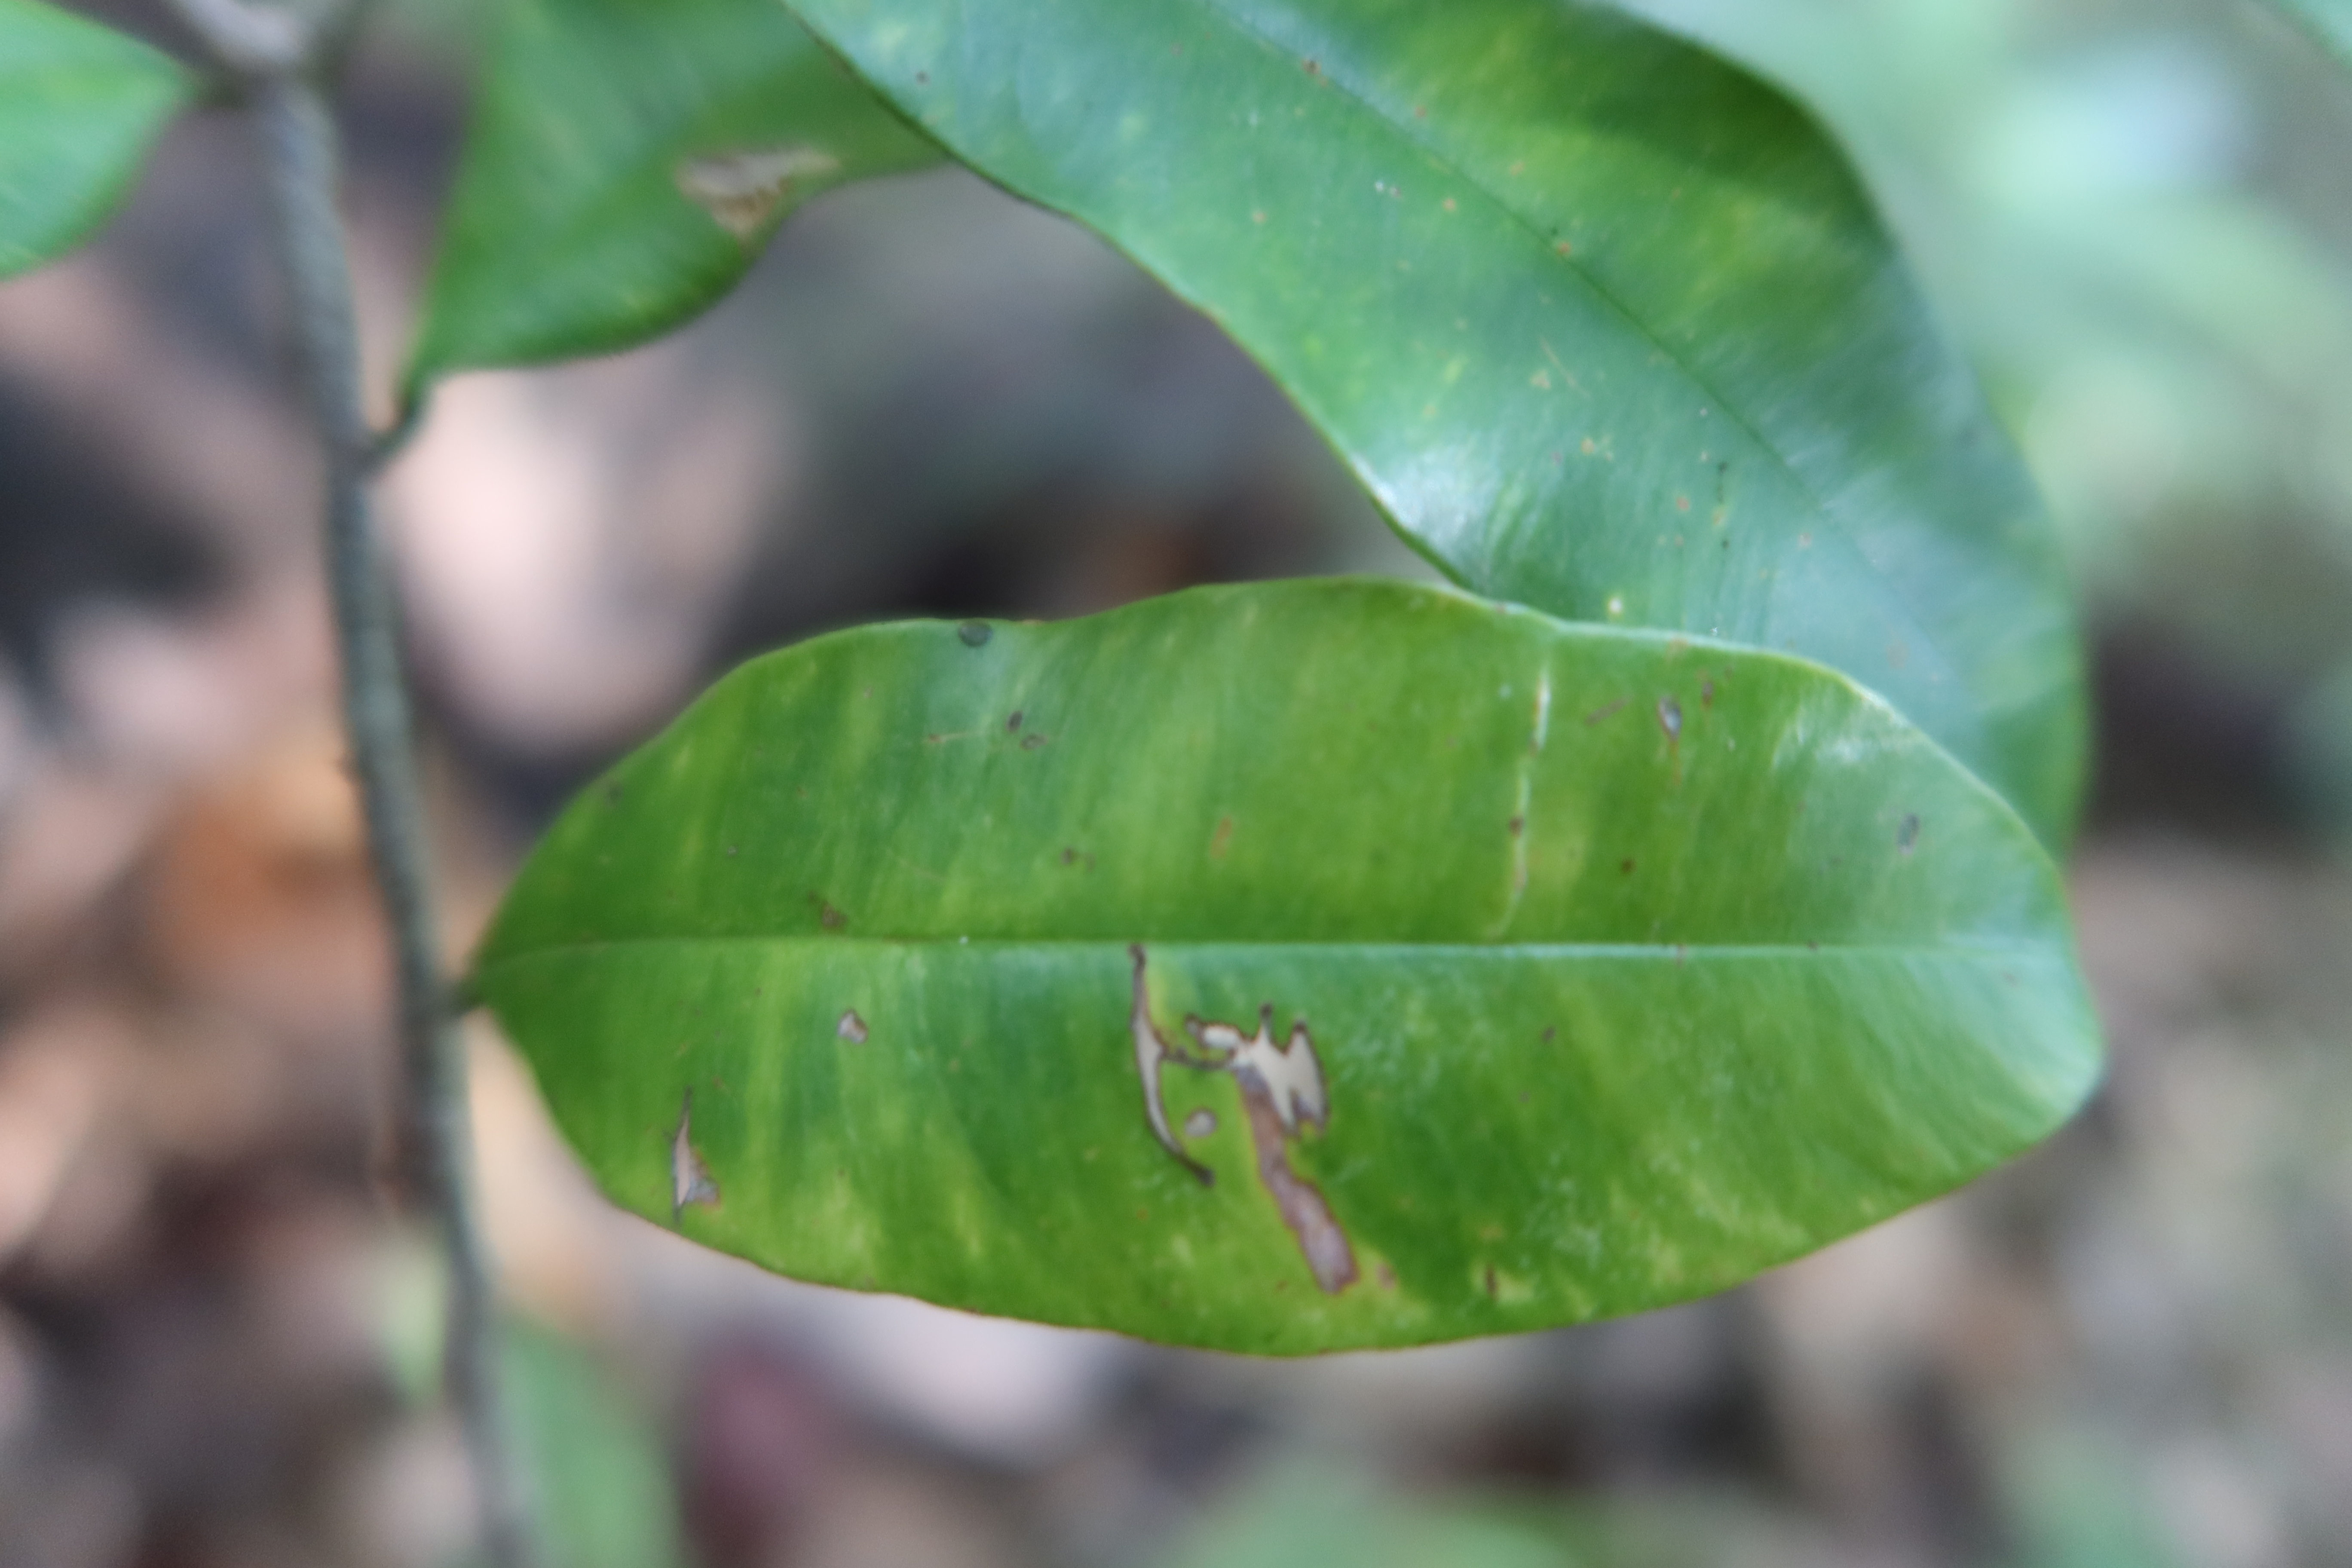
Label: Brown spots